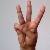
The image shows a hand gesture representing the letter 'W' in Indian Sign Language.